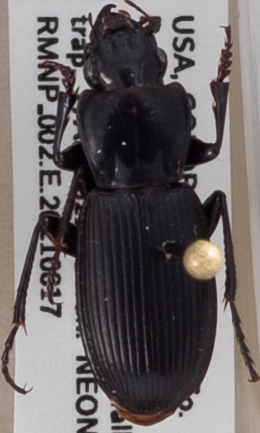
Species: Pterostichus protractus
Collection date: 2021-08-17
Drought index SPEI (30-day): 0.23
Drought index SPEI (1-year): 0.262
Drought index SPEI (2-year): -0.988